History of United Kingdom–United States relations

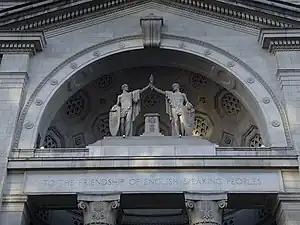
To the Friendship of English speaking people's monument on Bush House in London. The two men holding a torch represent the United Kingdom (left) and the United States (right).

In 1895 a new crisis erupted in South America. A border dispute between British Guiana and Venezuela caused a crisis when Washington spoke out to take Venezuela's side. Propaganda sponsored by Venezuela convinced American public opinion that the British were infringing on Venezuelan territory. Prime Minister Salisbury stood firm. The crisis escalated when President Grover Cleveland, citing the Monroe Doctrine, issued an ultimatum in late 1895. Salisbury's cabinet convinced him he had to go to arbitration. Both sides calmed down and the issue was quickly resolved through arbitration which largely upheld the British position on the legal boundary line. Salisbury remained angry but a consensus was reached in London, led by Lord Landsdowne, to seek much friendlier relations with the United States. By standing with a Latin American nation against the encroachment of the British, the US improved relations with the Latin Americans, and the cordial manner of the procedure improved diplomatic relations with Britain.